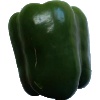
Label: green_pepper